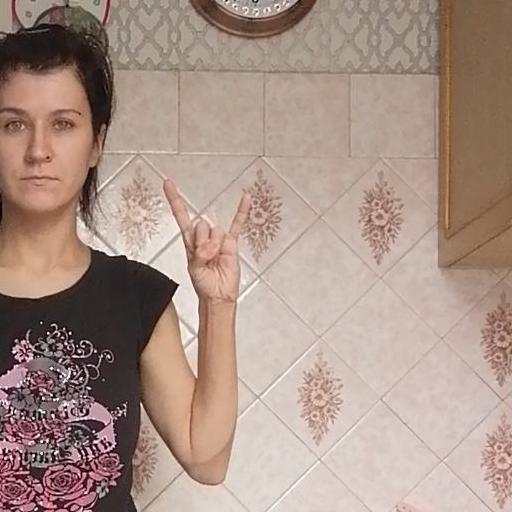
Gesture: rock